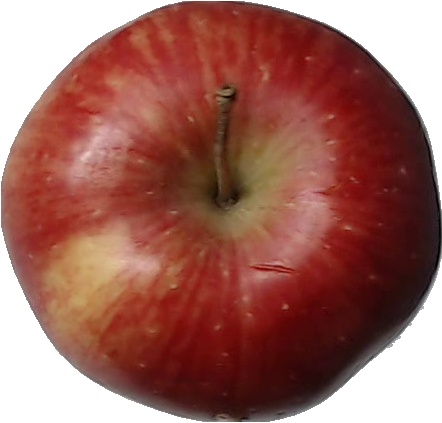
Label: apple_red_1